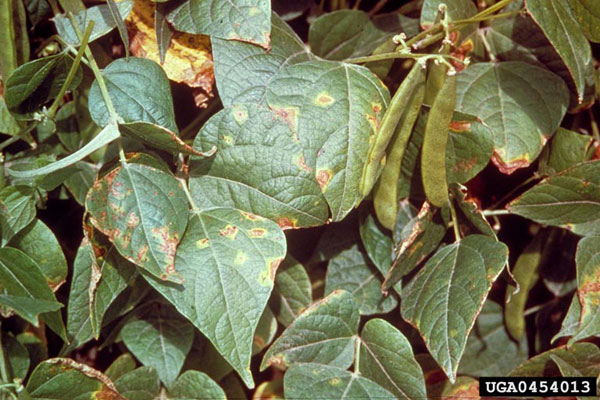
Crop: unknown
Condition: bean_bean_halo_blight